Decoy Heath

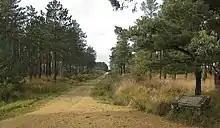
Parsons Pleaser Memorial on Decoy Heath

The Decoy Pond and its associated overnight shelter are a scheduled monument. It is one of only two surviving decoy ponds in Dorset.